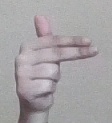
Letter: ghain